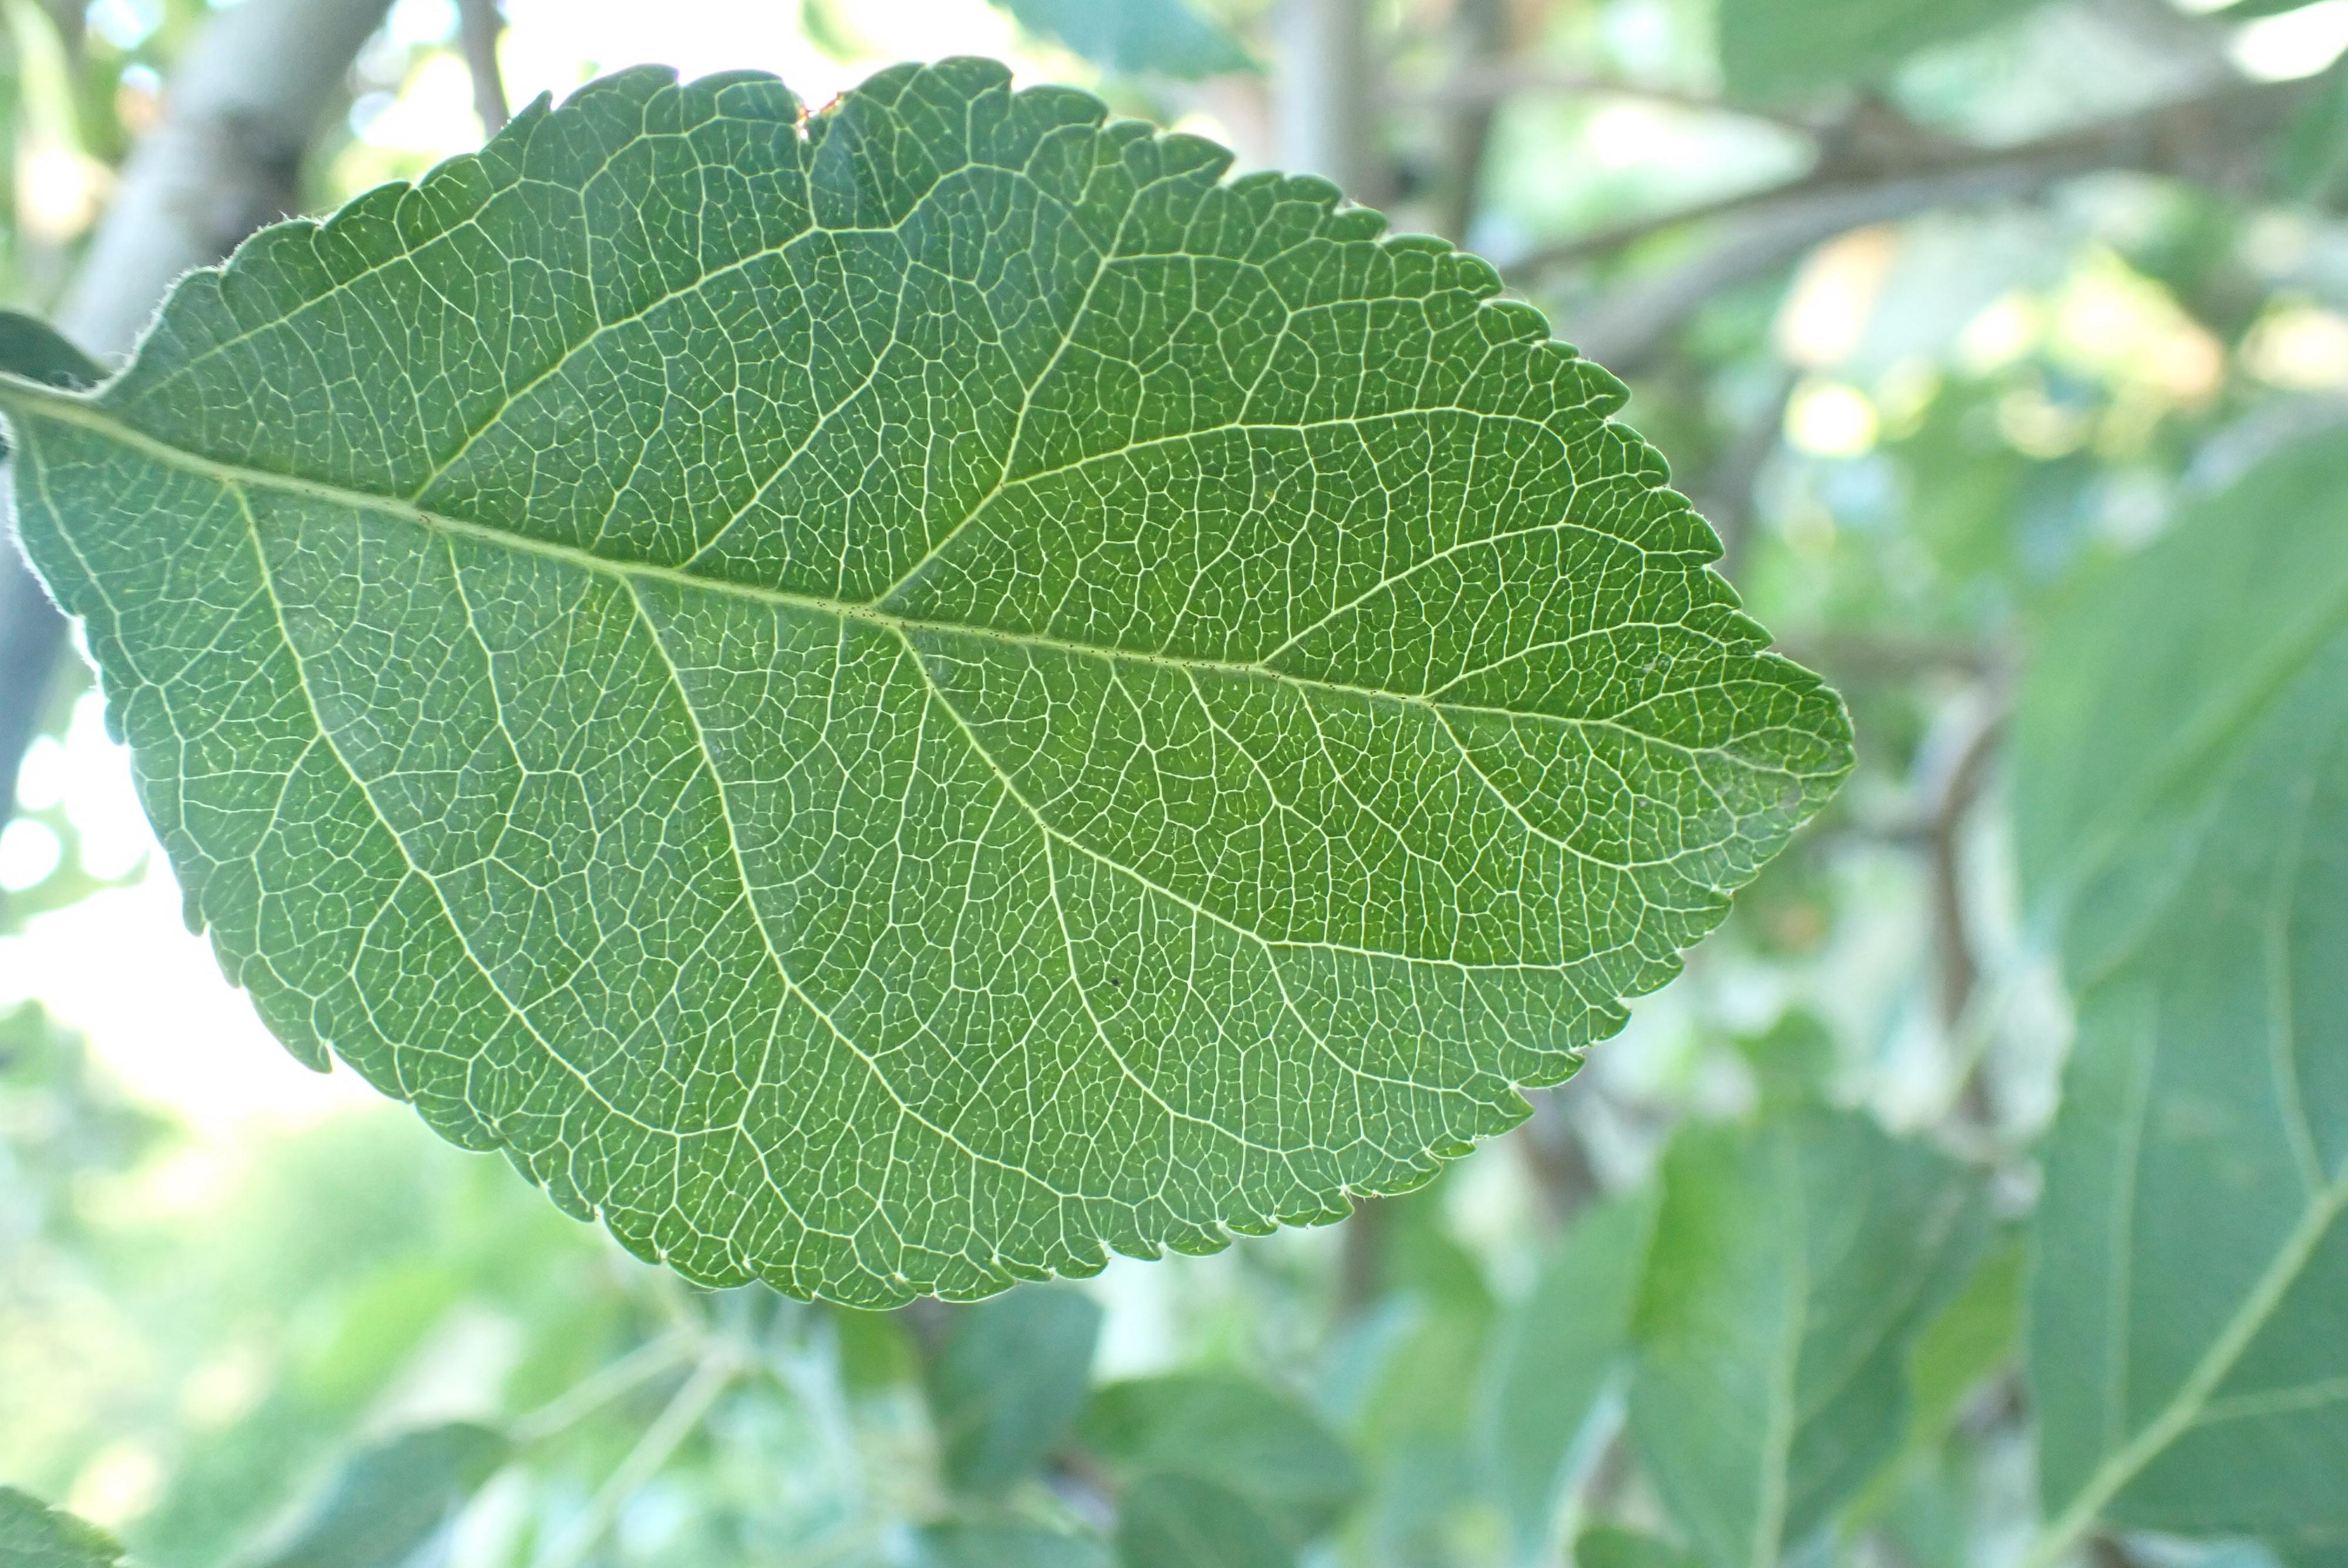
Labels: healthy